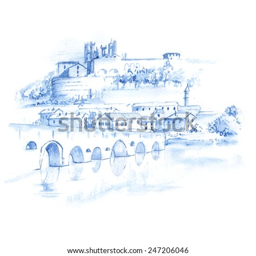
tender blue hand drawn watercolor illustration of landscape with buildings and stone bridge thought the river